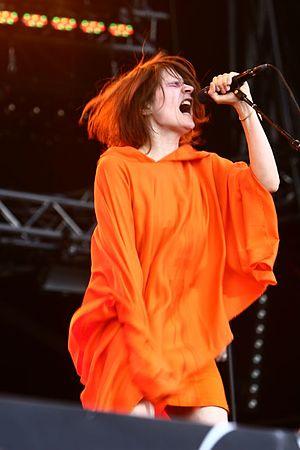
Camille aux Eurockéennes 2008